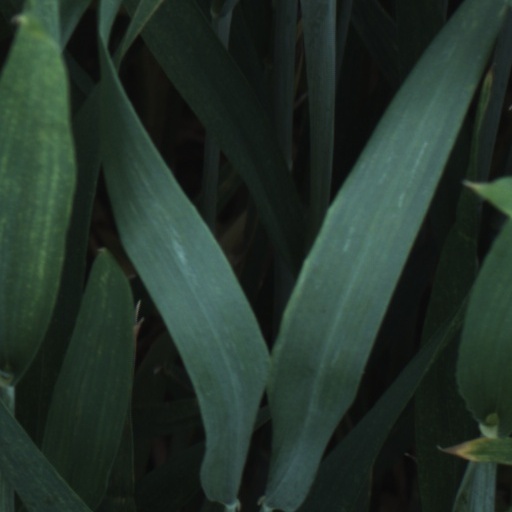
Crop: wheat